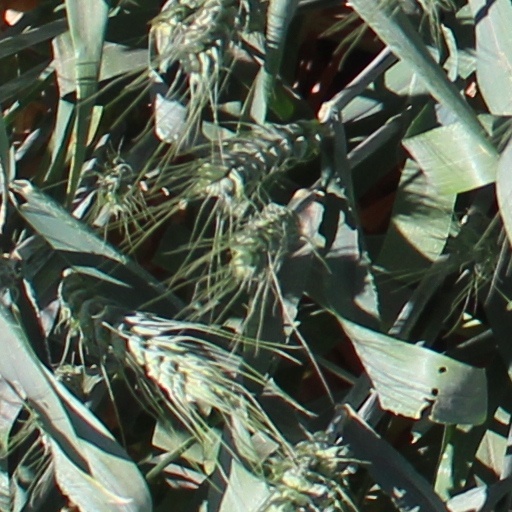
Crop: wheat